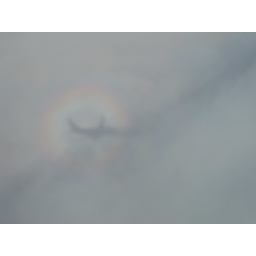
picture taken from inside a southwest airplane above the clouds, the shadow of the plane inside the round rainbow.